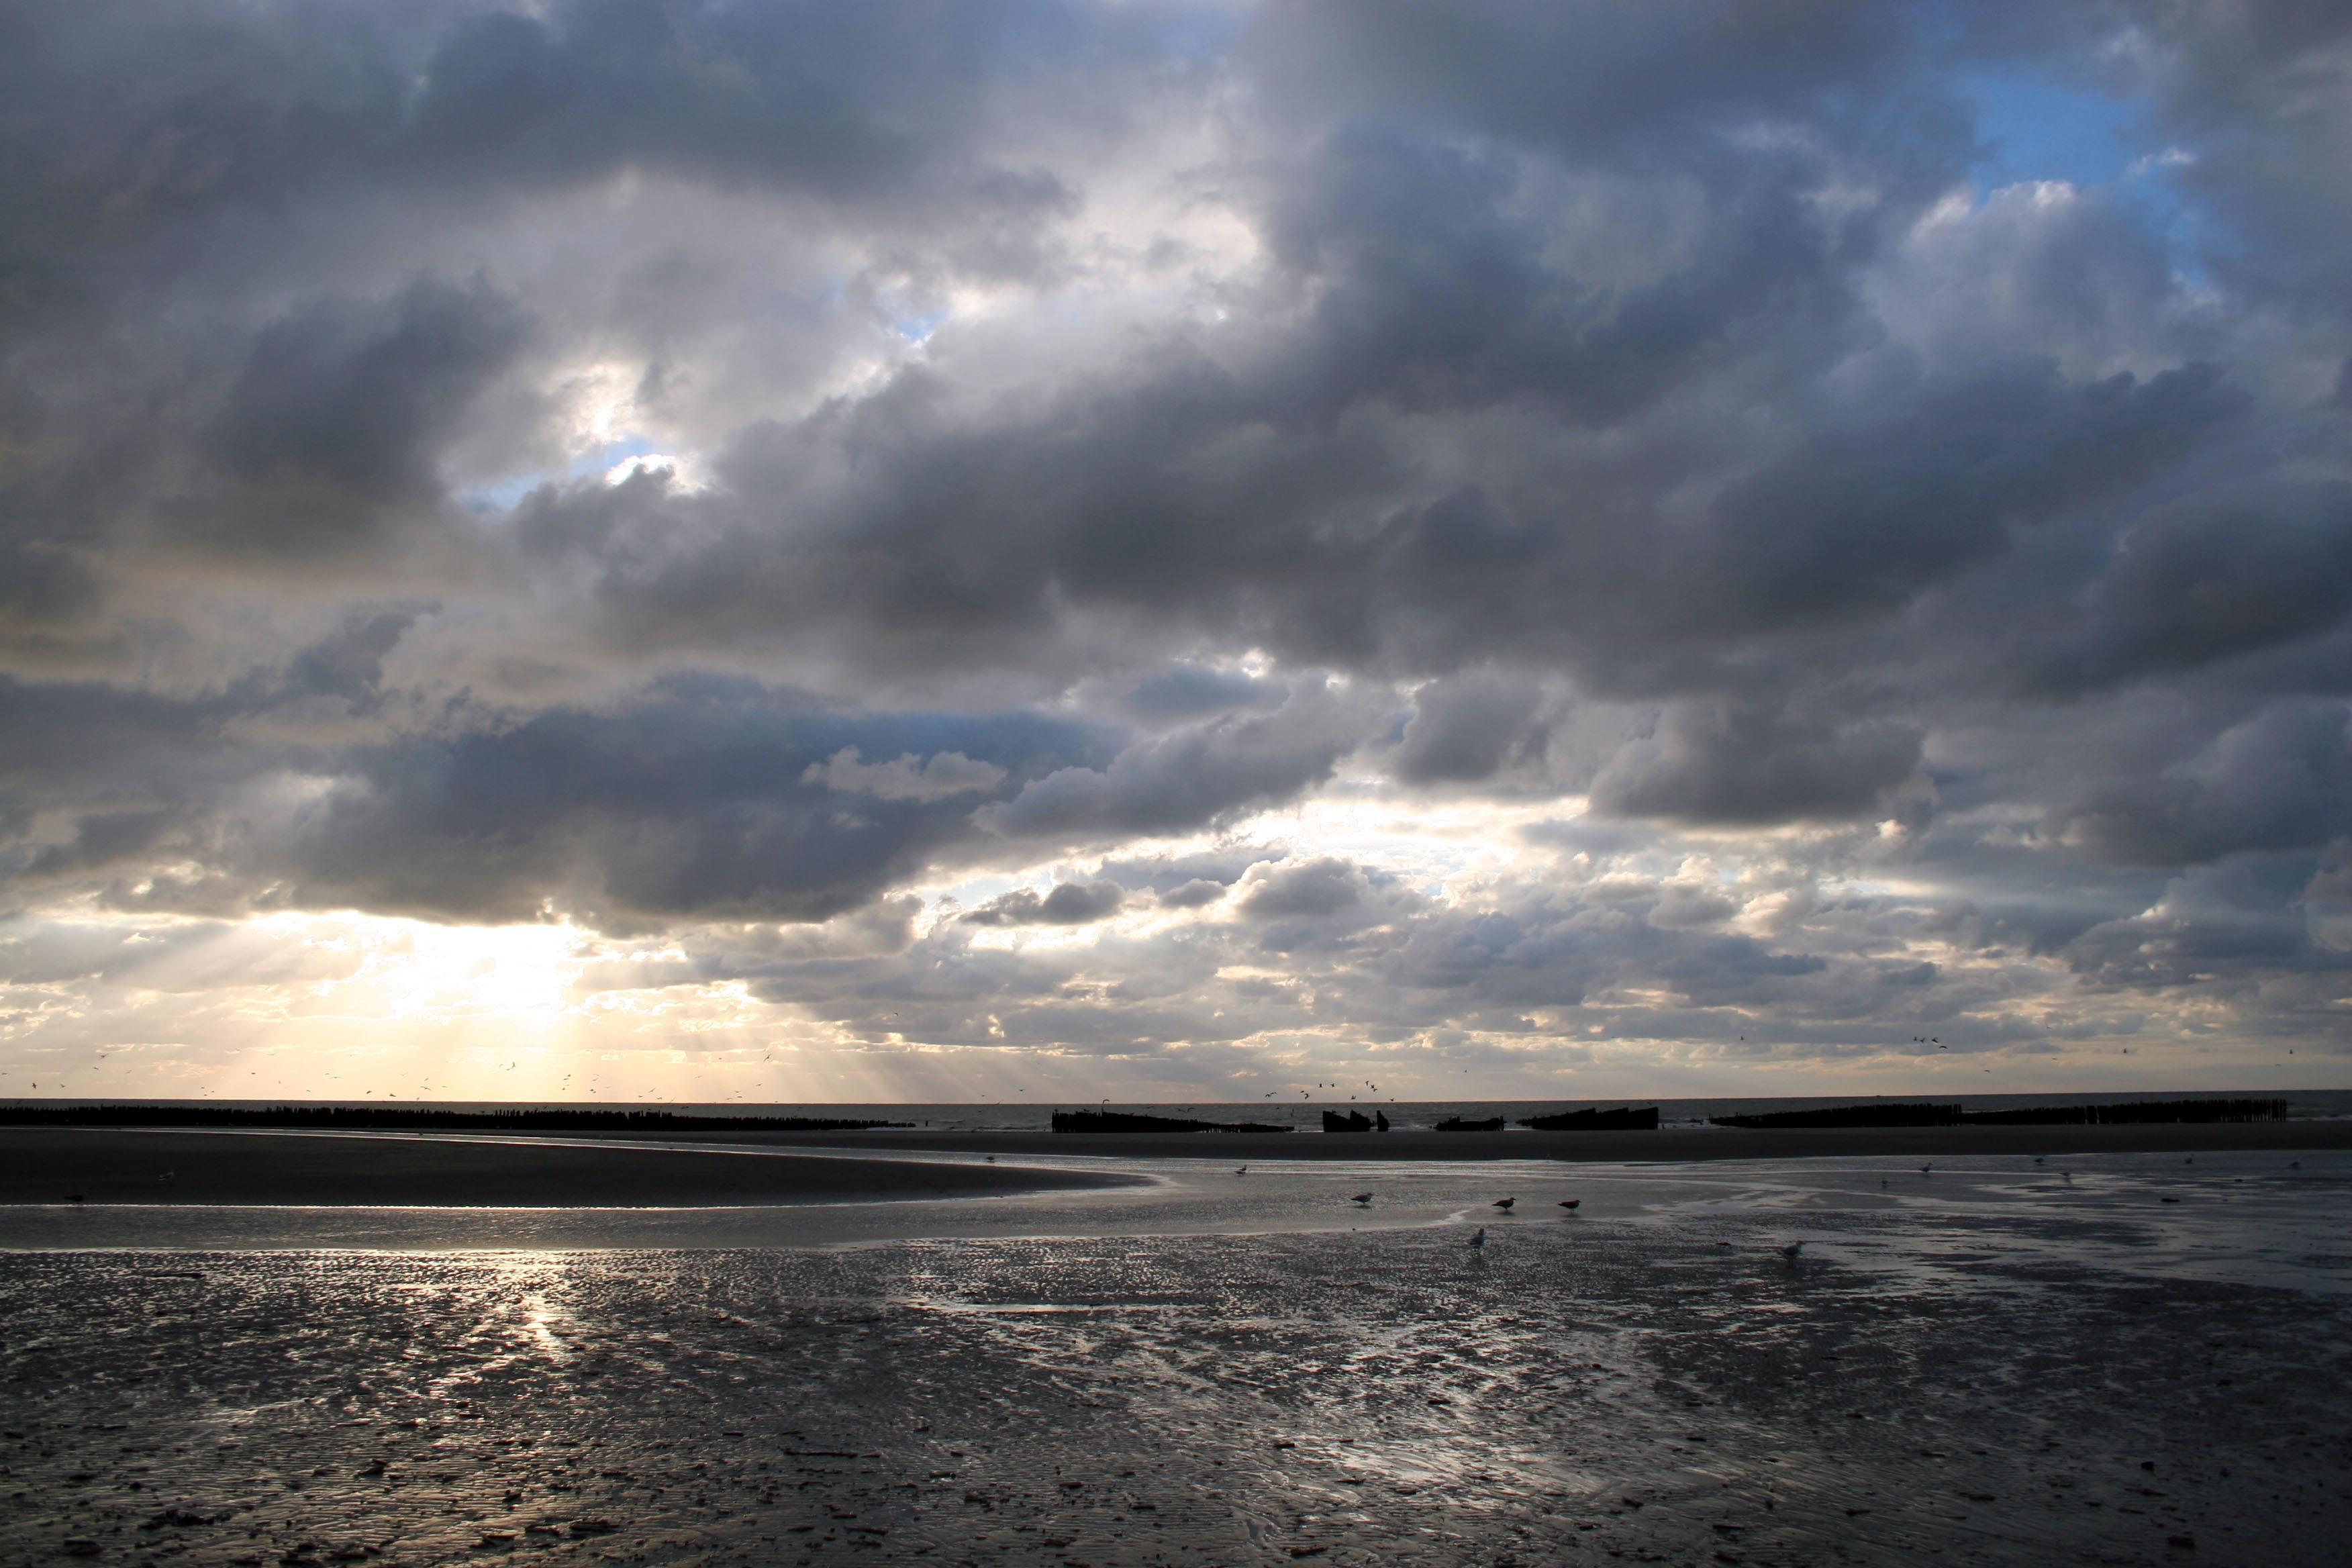
beach, sea, coast, nature, sand, ocean, horizon, light, cloud, sky, sun, sunrise, sunset, sunlight, morning, shore, wave, dawn, atmosphere, dusk, evening, reflection, weather, ray of light, body of water, north, side, marin, sunset on the sea, meteorological phenomenon, wind wave